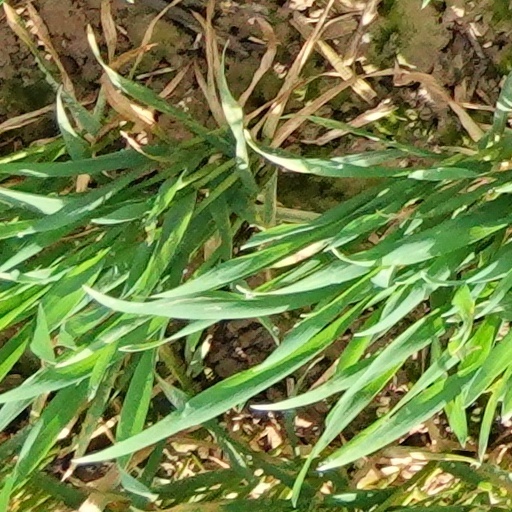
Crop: wheat